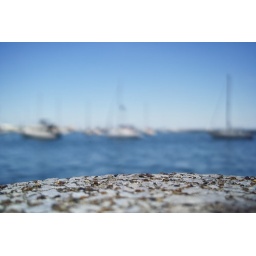
Top of post in foreground, boats on lake in background.